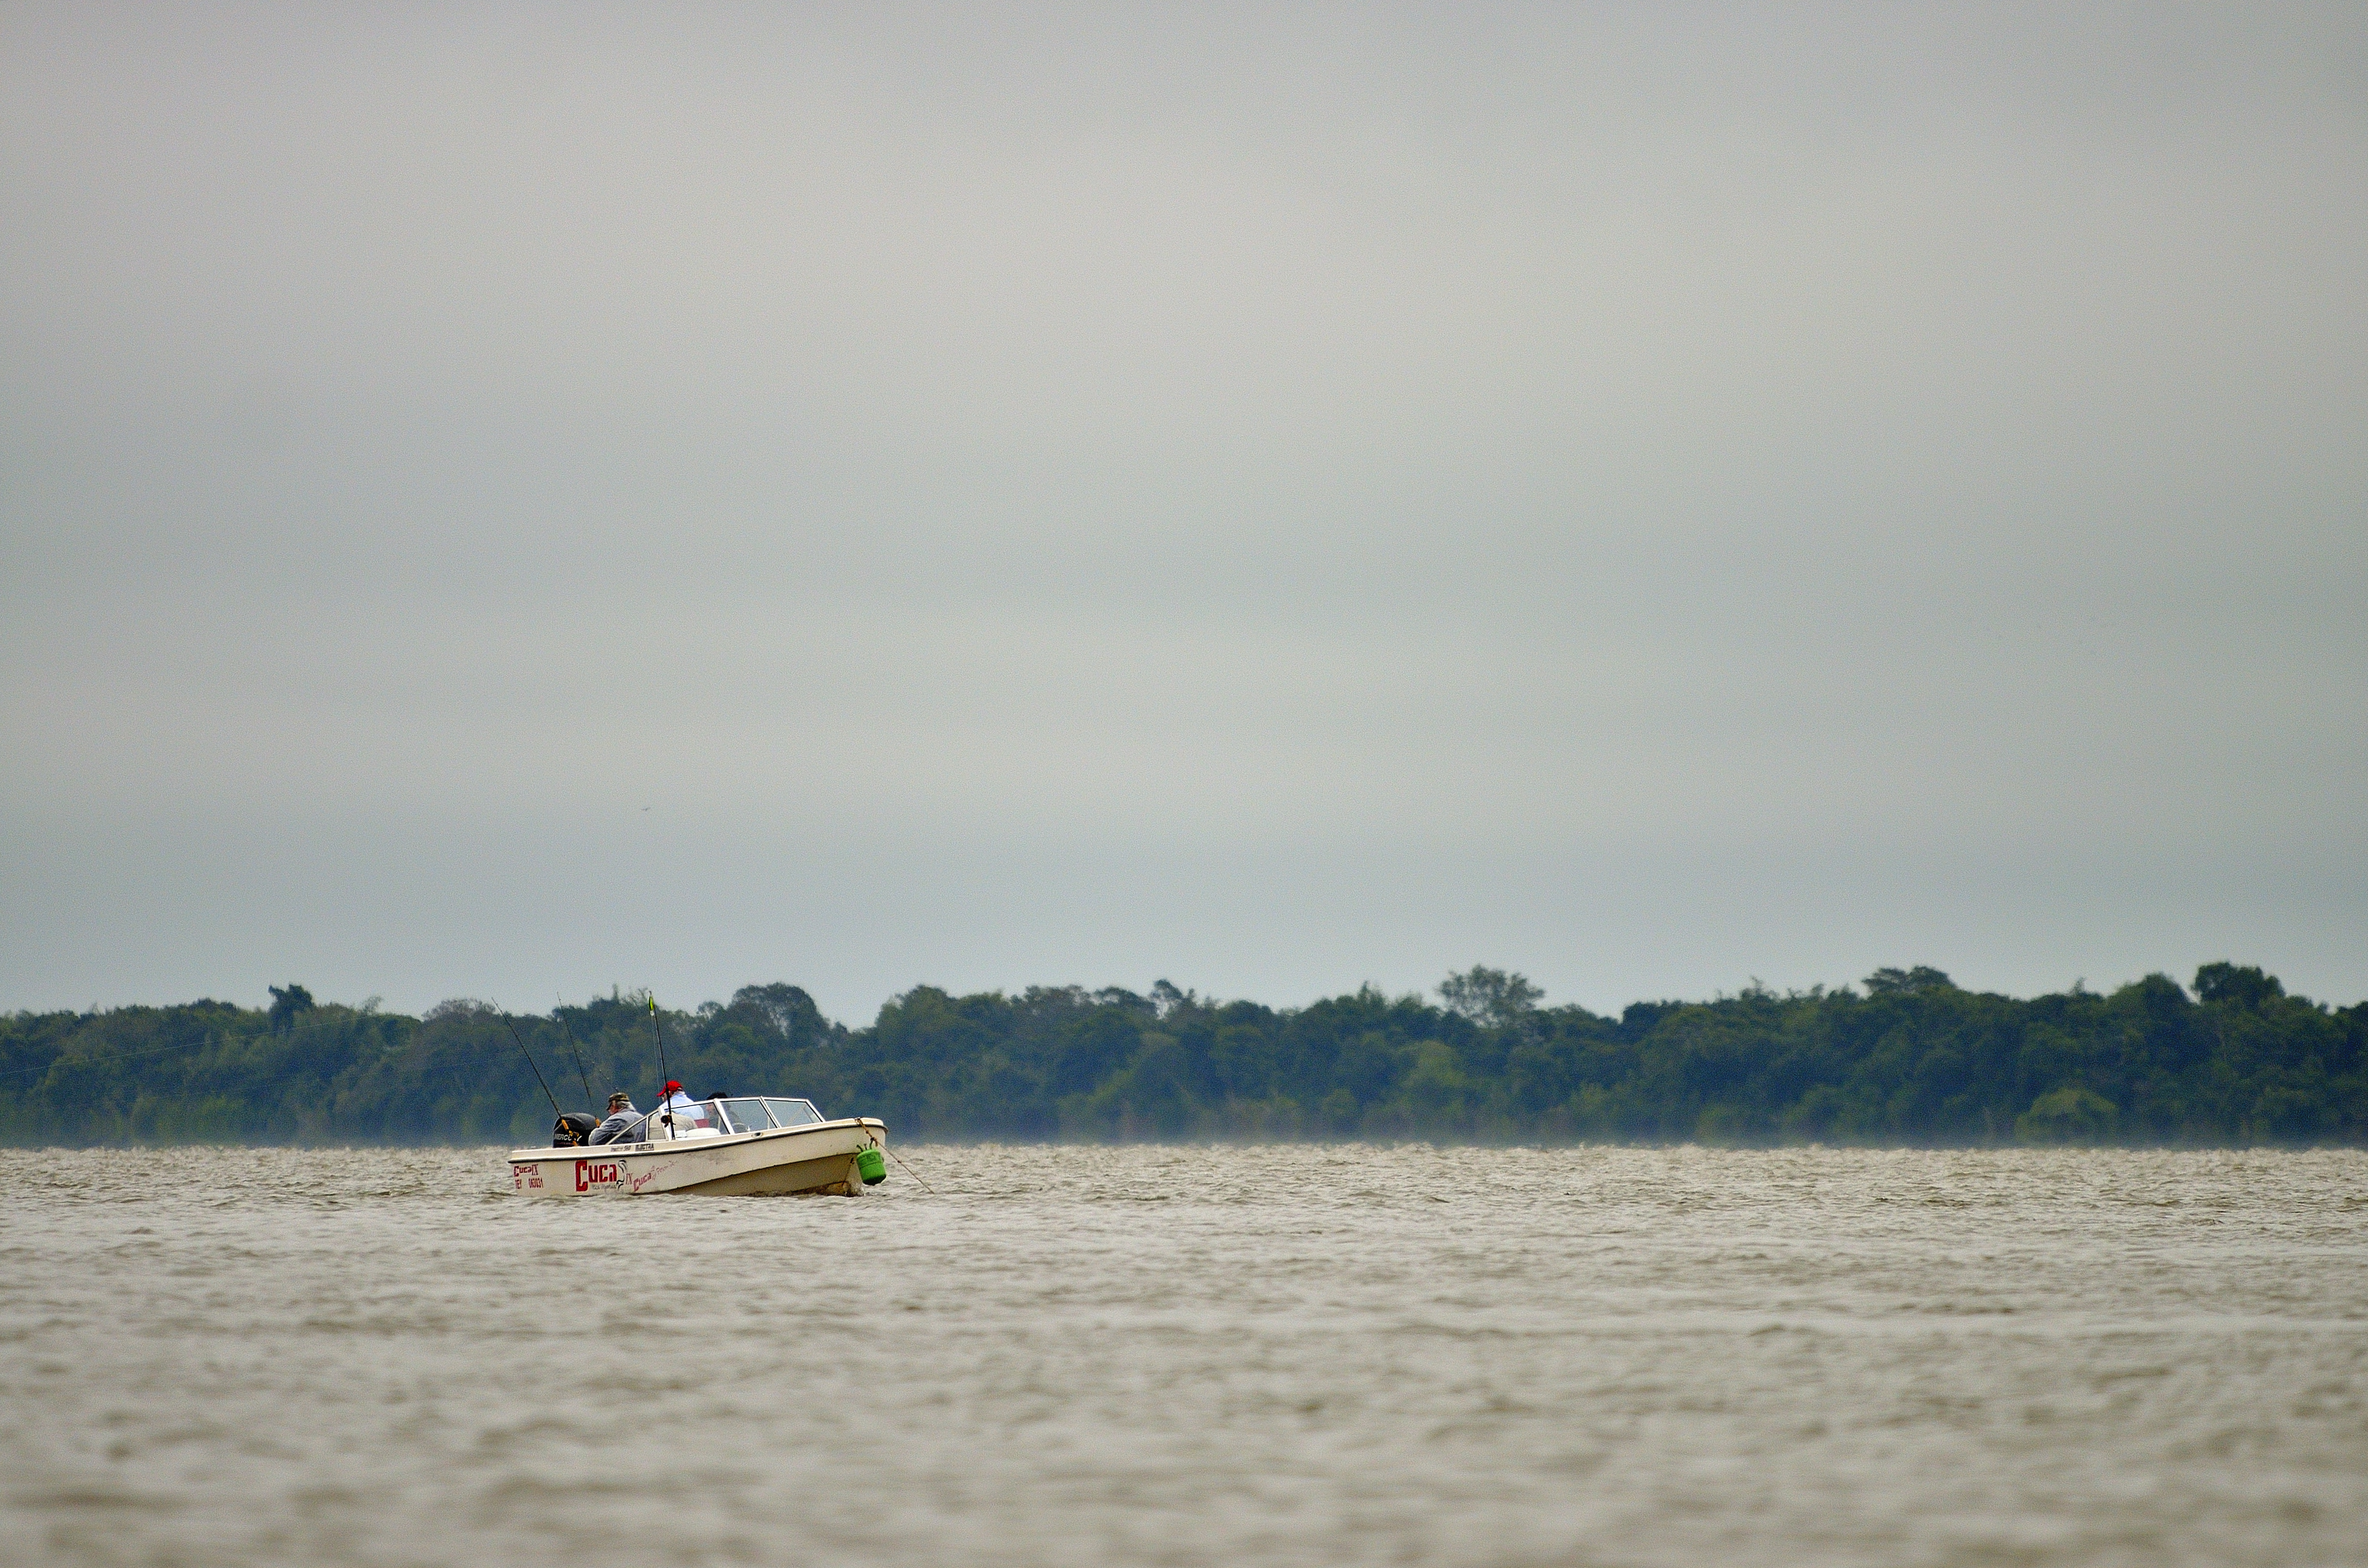
beach, sea, coast, boat, shore, wave, vehicle, fishing, bay, boating, rio, ituzaingo, corrientes, parana, itu, pesca, watercraft, wind wave